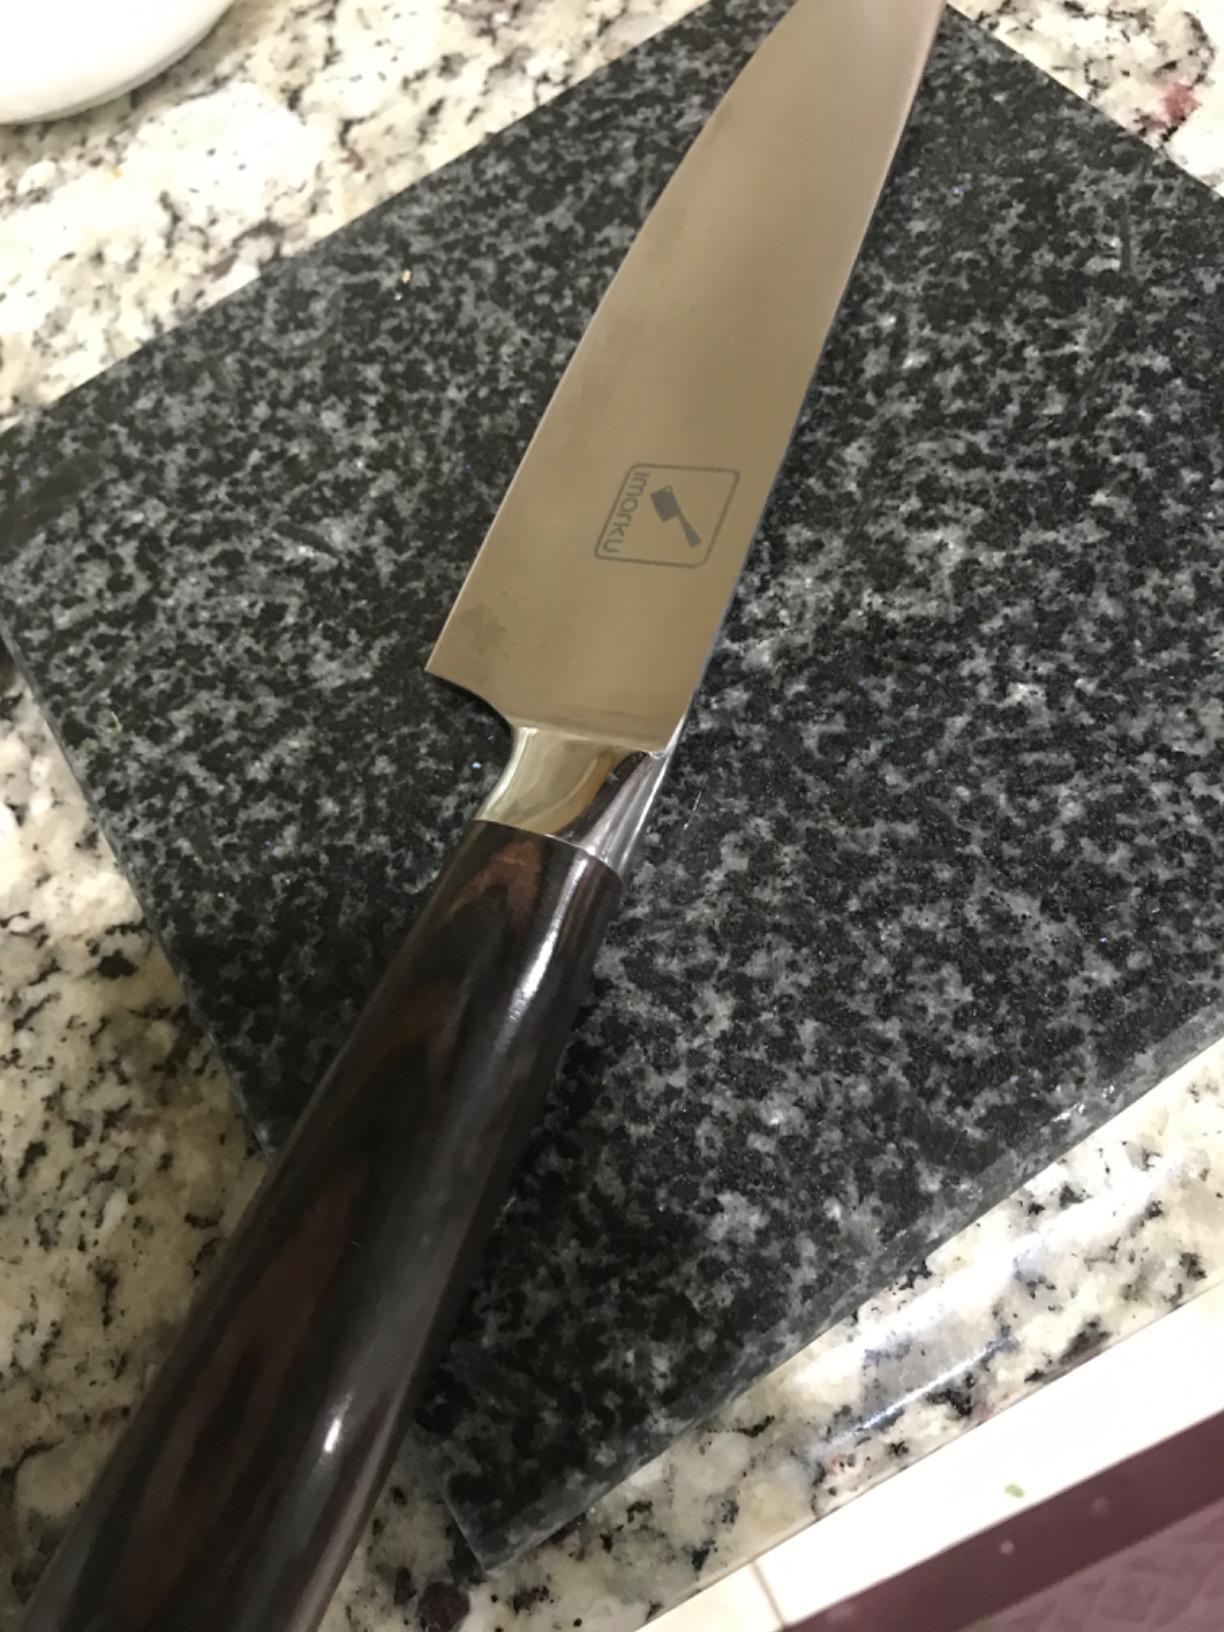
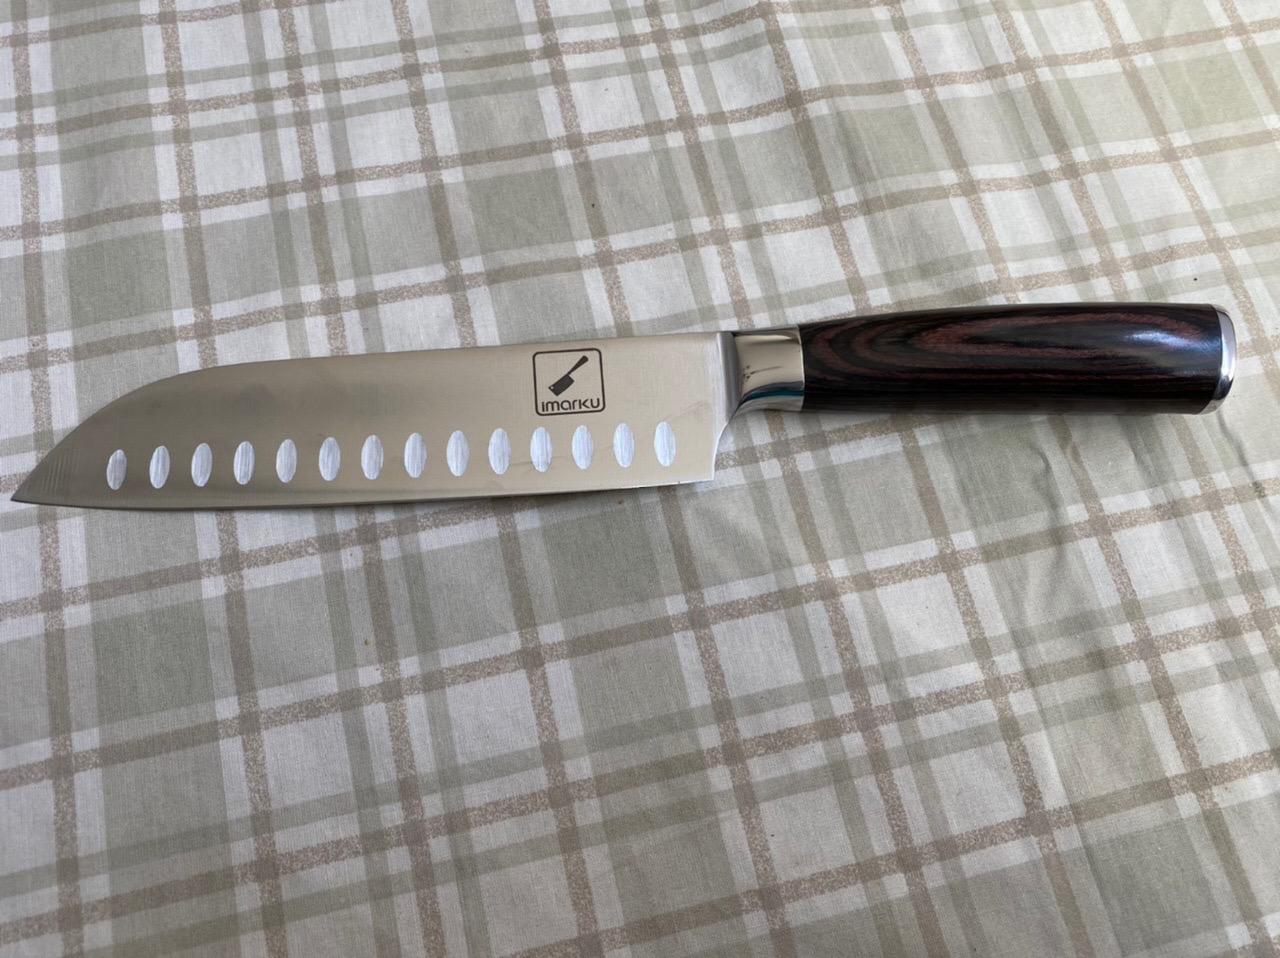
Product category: items_knife
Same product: no